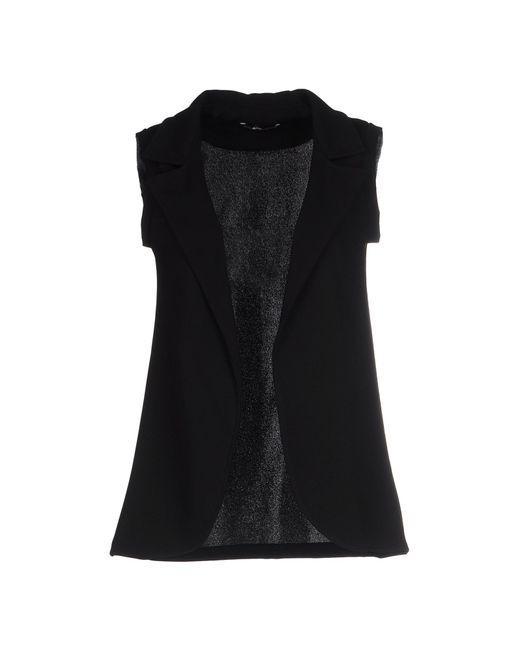
Taillierte offene Weste in schwarzer Farbe